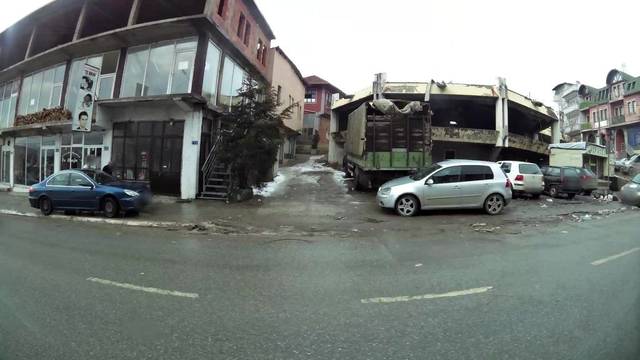
Region: Serbia
Coordinates: 42.675, 21.165